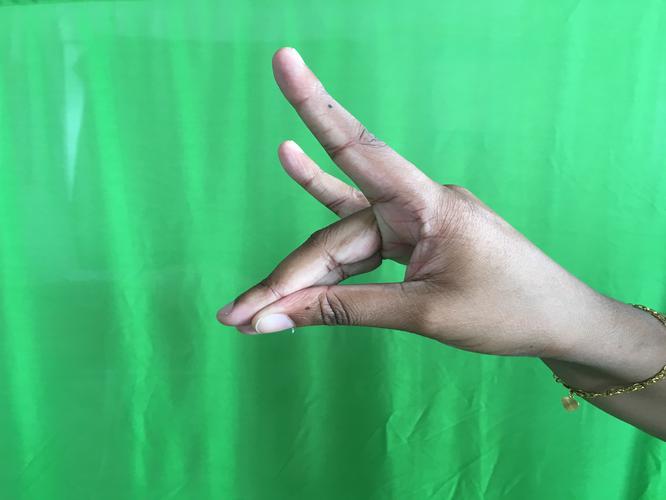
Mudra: Simhamukham
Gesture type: single_hand